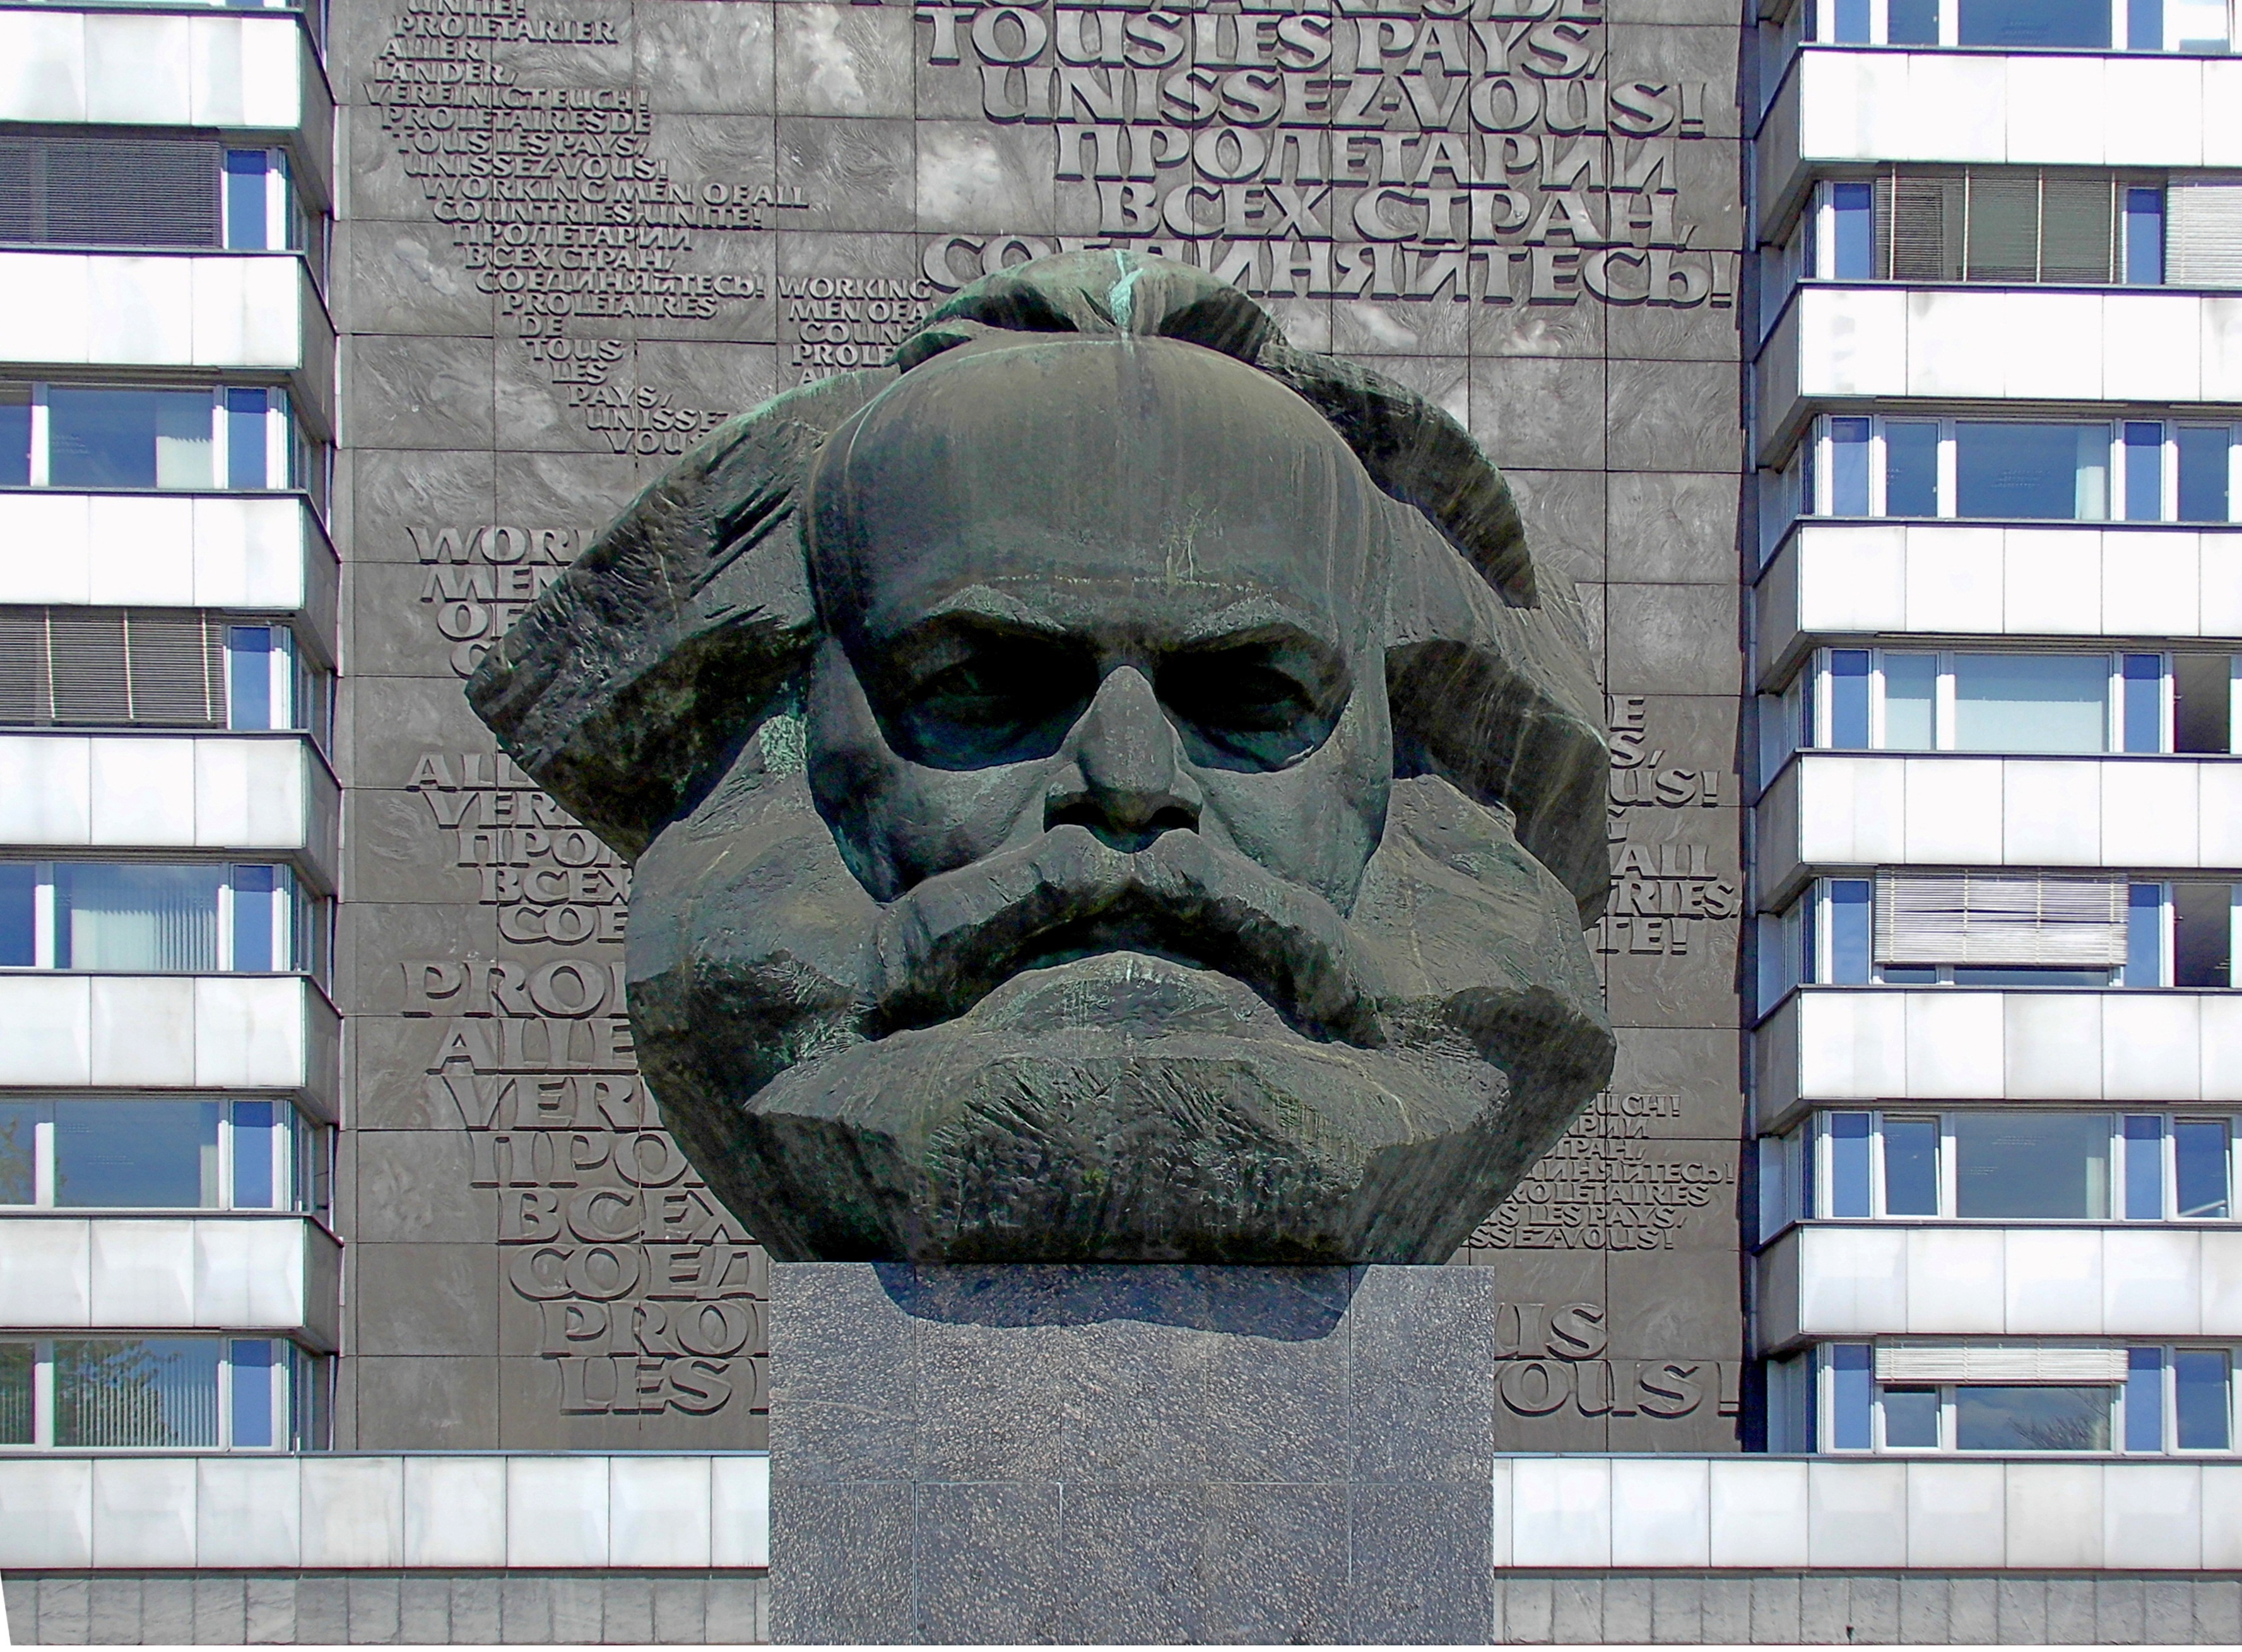
wall, monument, statue, blue, street art, sculpture, art, mural, historically, worth a visit, chemnitz, urban area, karl marx ensemble, bridge road